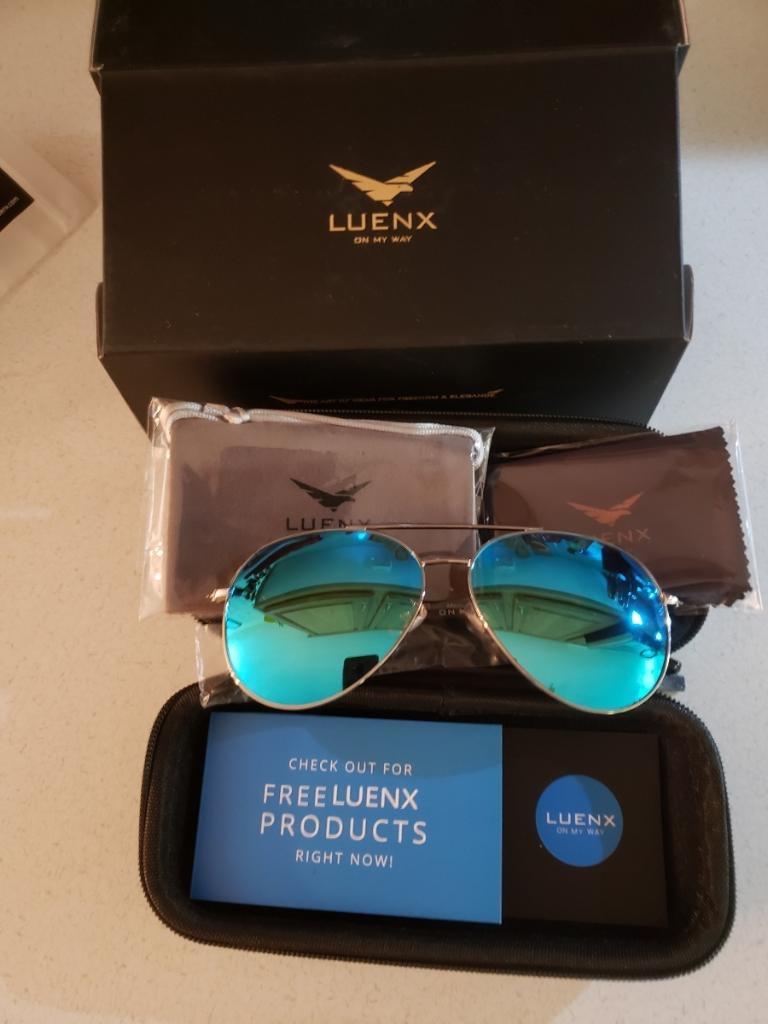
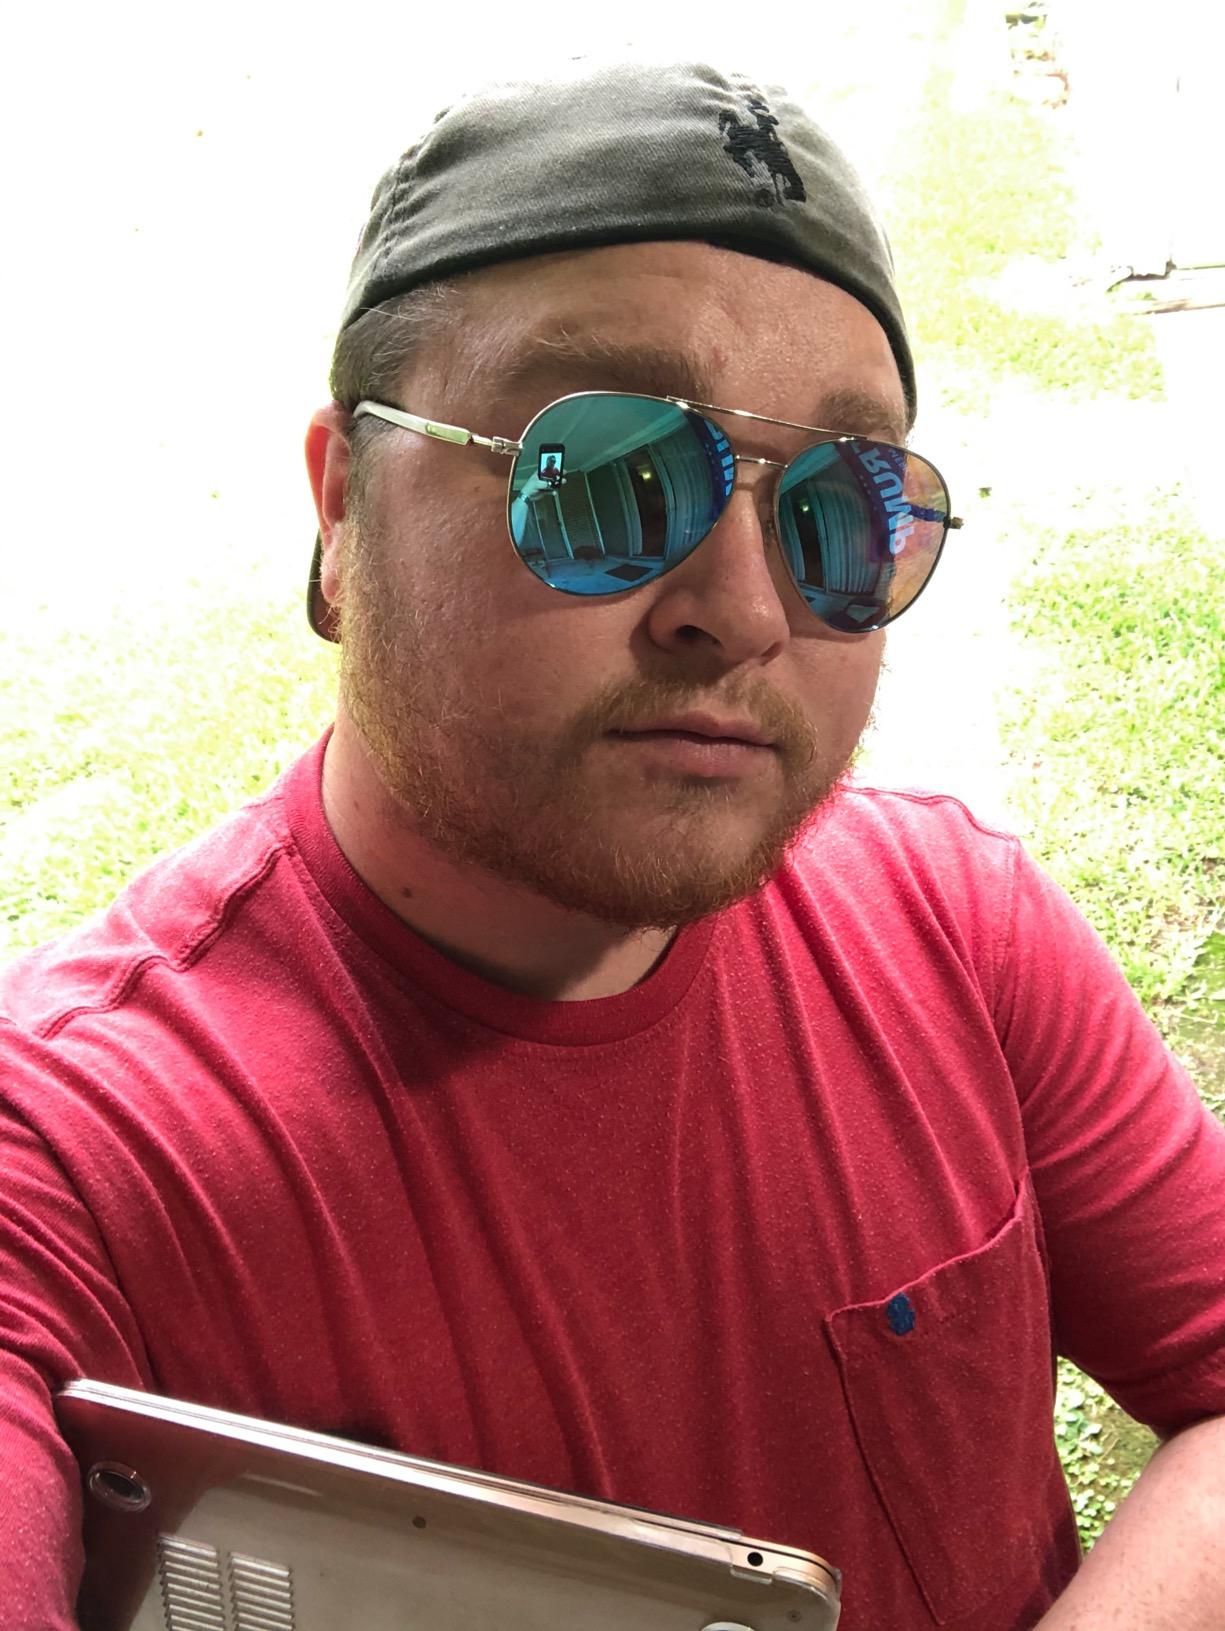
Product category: accessories_sunglasses
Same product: yes